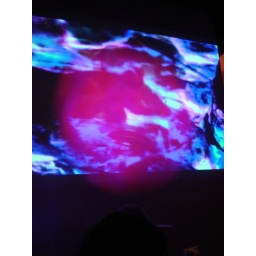
The projection screen in the lounge bar